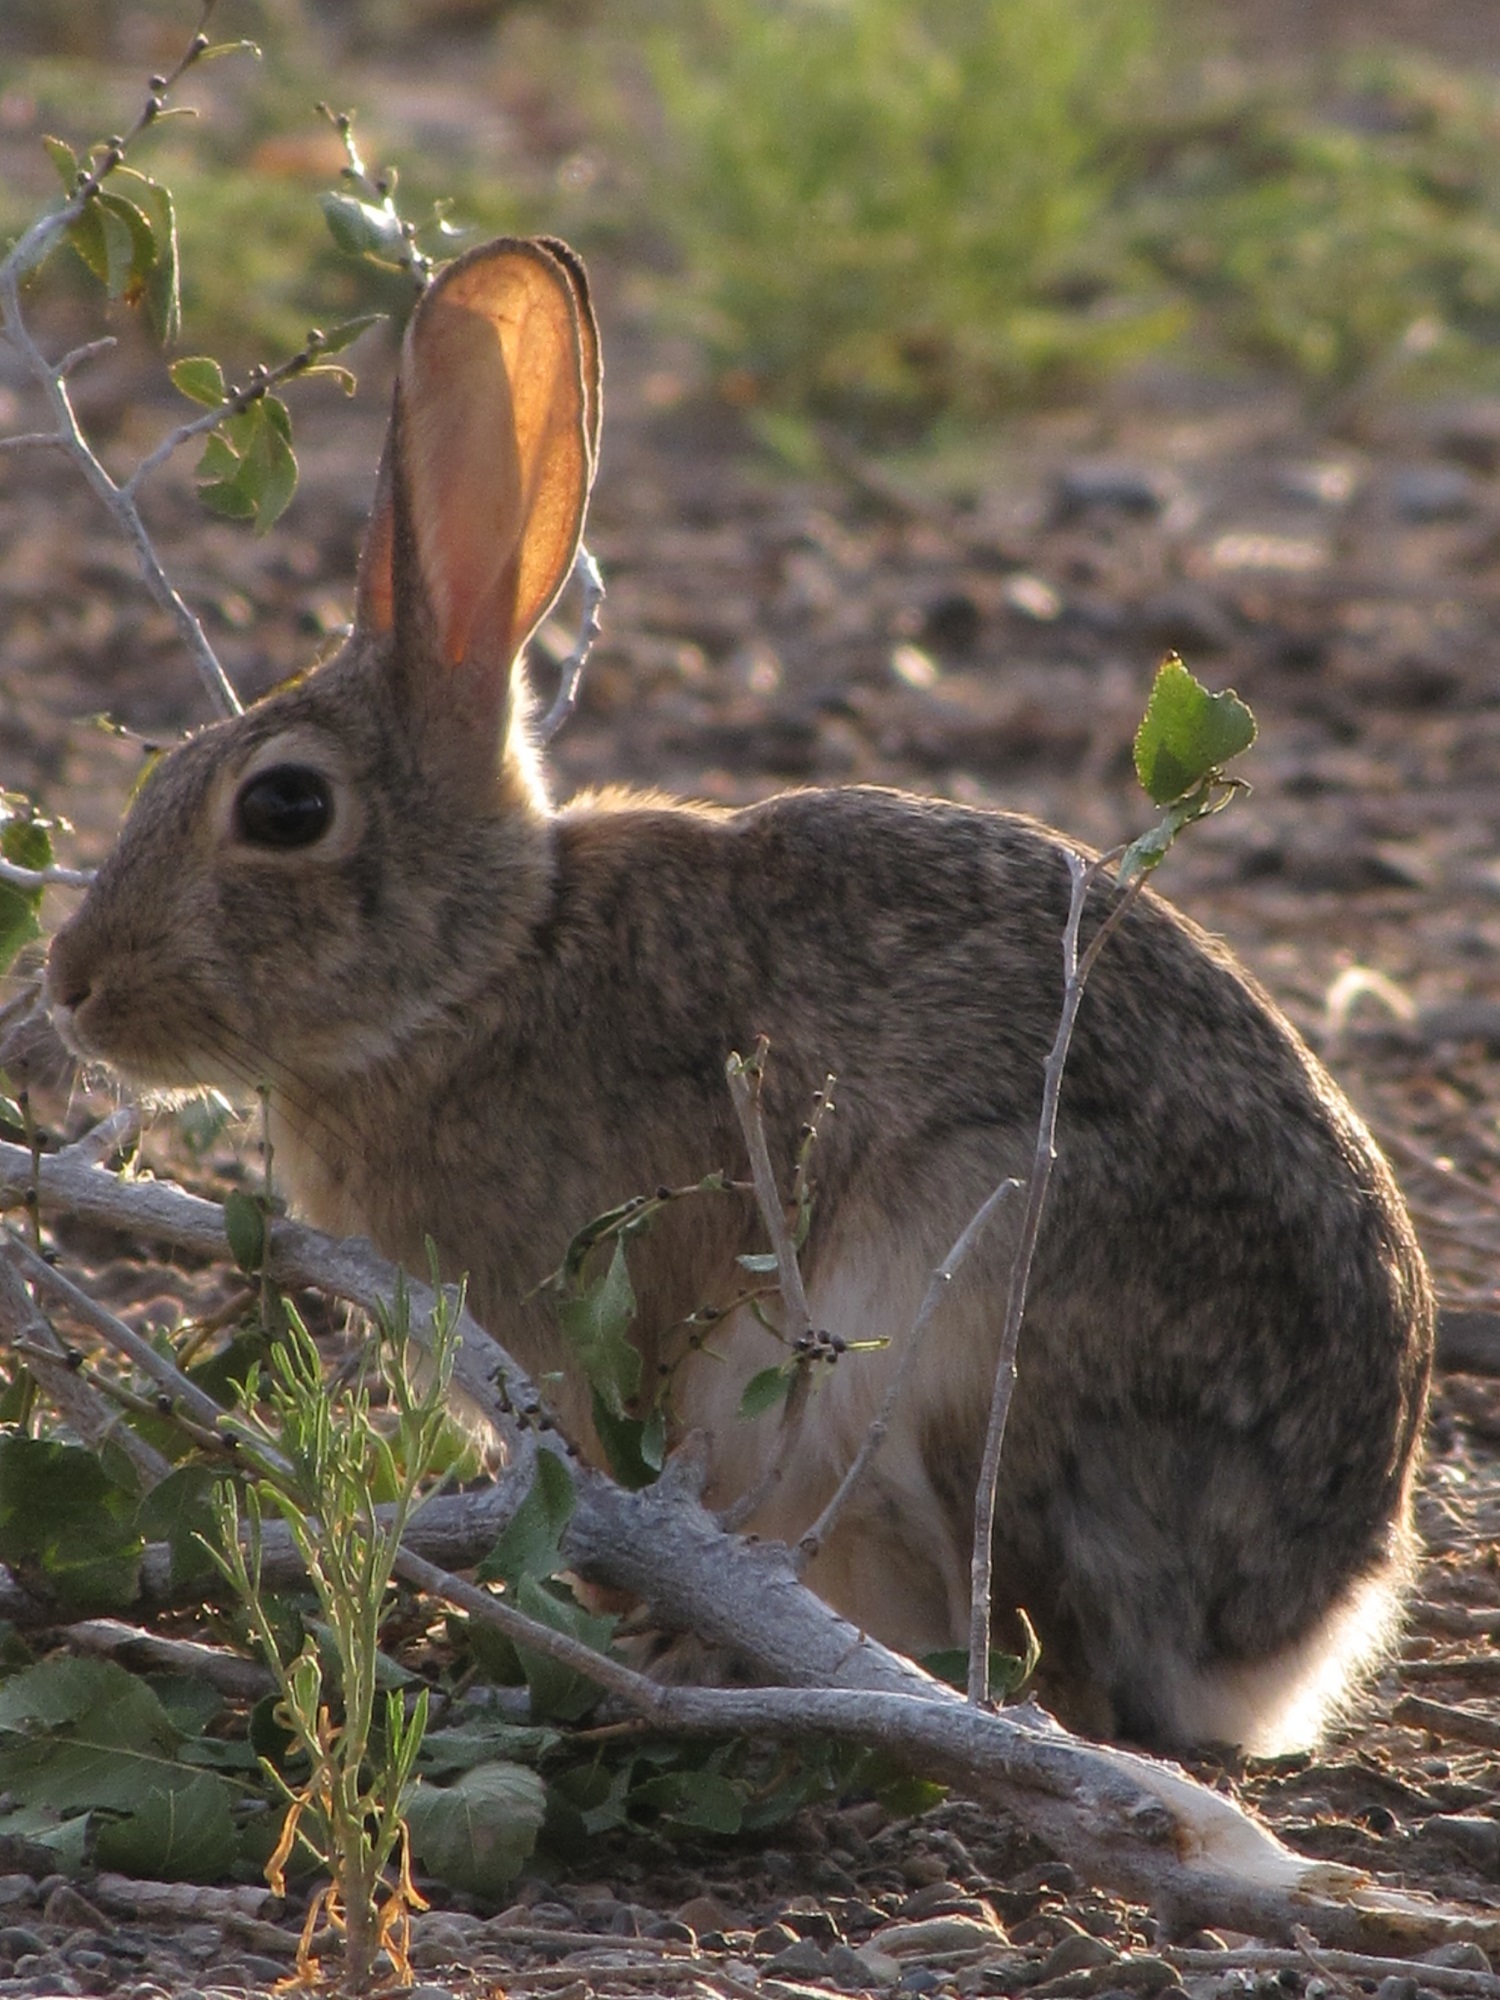
nature, cute, profile, looking, wildlife, wild, sitting, mammal, fauna, rabbit, hare, close up, furry, vertebrate, bunny, desert cottontail, domestic rabbit, rabits and hares